Zinc finger protein 800

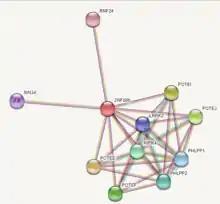
STRING Prediction of ZNF800 interacting proteins.

A few potential interacting proteins (depicted in Figure "Proteins Predicted to Interact with ZNF800" on the right) were found using STRING and yscP, plague bacteria, was shown to bind ZNF800 using Y2H data.